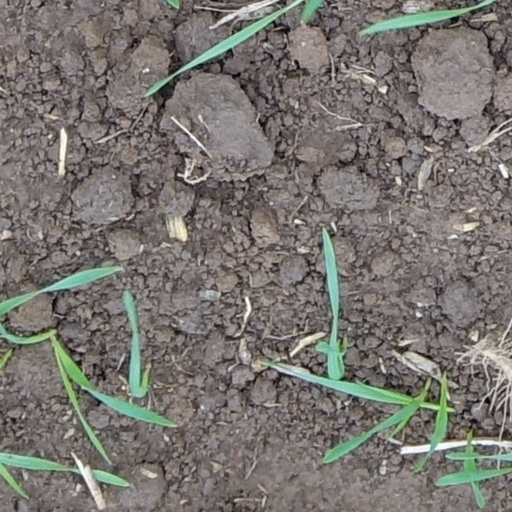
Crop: wheat